Bastian Strietzel

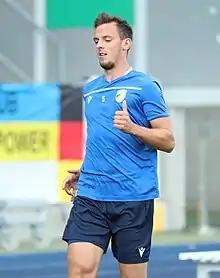
Bastian Strietzel (2021)

Bastian Strietzel (born 19 June 1998) is a German footballer who plays as a centre-back for Greifswalder FC.